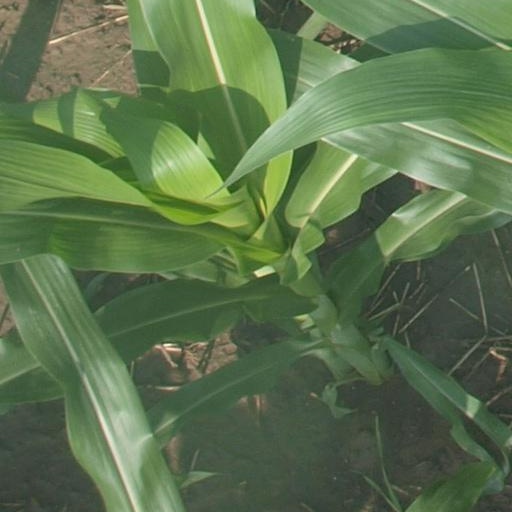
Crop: maize; corn